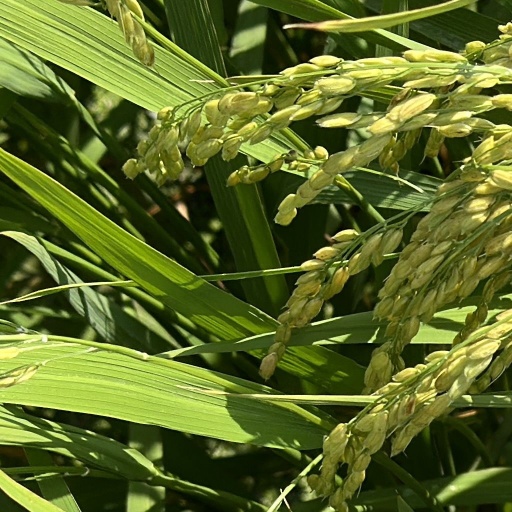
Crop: rice